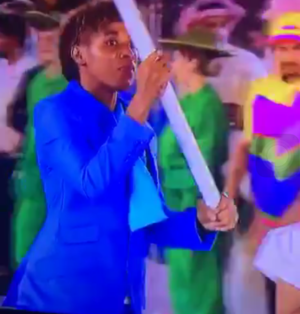
Rosa tenant le drapeau congolais aux j.o de rio 2016
Rosa Keleku Lukusa, est une taekwondoïste congolaise.